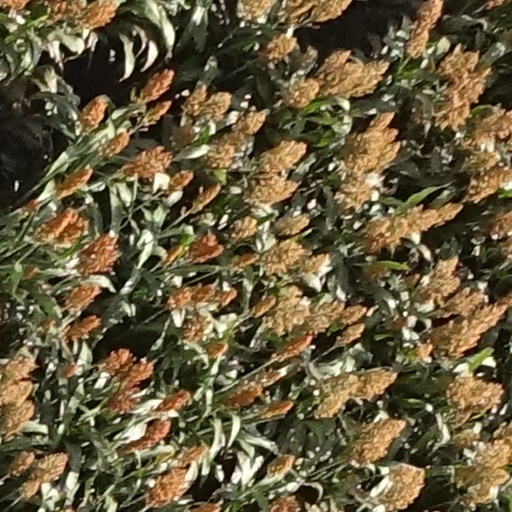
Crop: sorghum